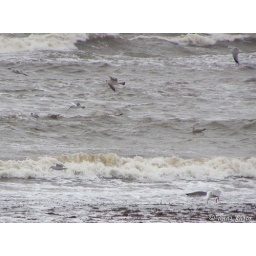
I guess there were fish in the water - they kept diving all the time!